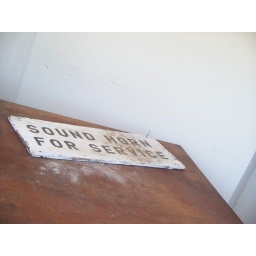
I think that would wake the guy up in his home so he could run over to the business office